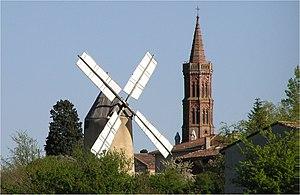
Le patrimoine du village
Montbrun-Lauragais est une commune française située dans le département de la Haute-Garonne, en région Occitanie. Montbrun-Lauragais est une commune de la communauté d'agglomération Sicoval.